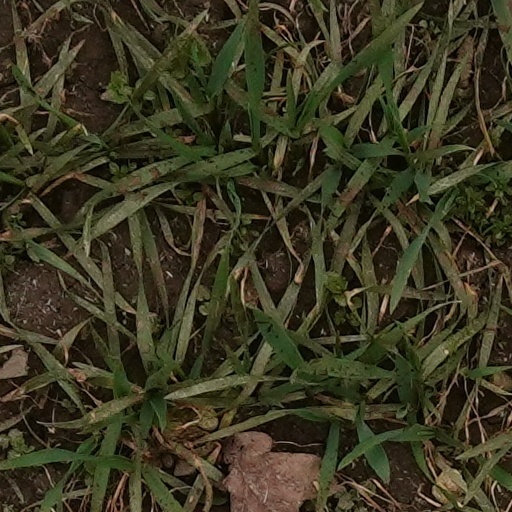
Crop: wheat